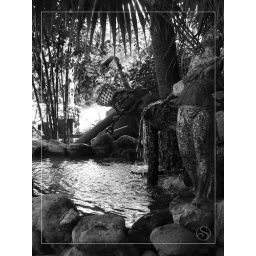
mini water fall in a fish pond.Fujifilm S5200